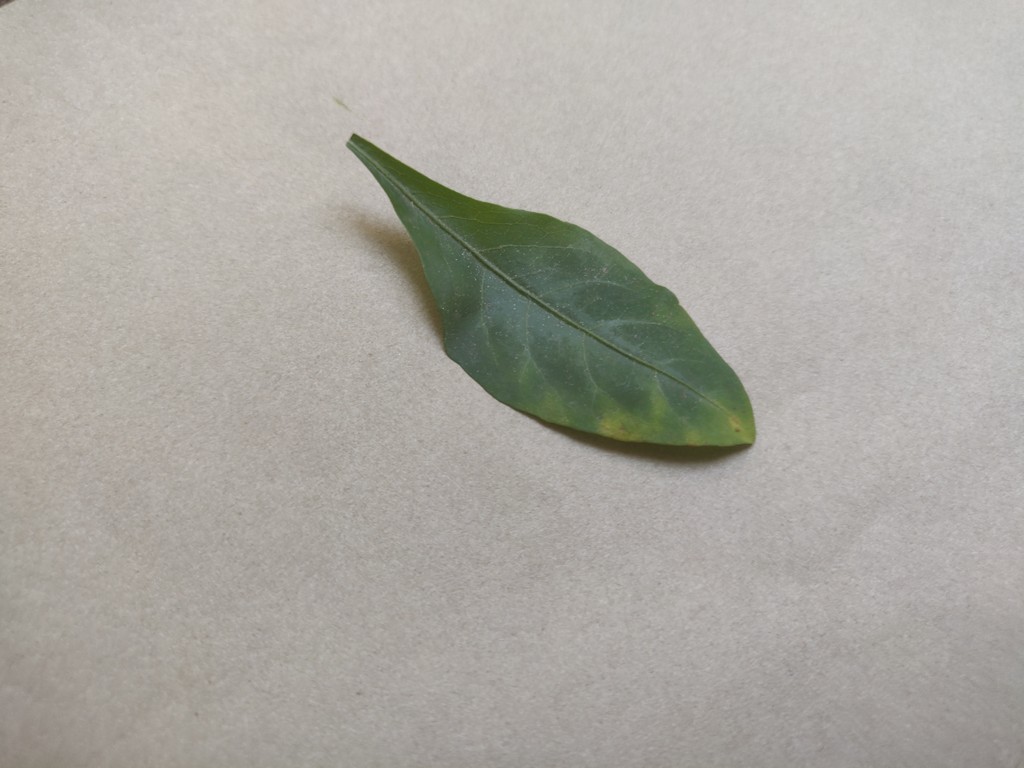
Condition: Unhealthy
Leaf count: single
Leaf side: front